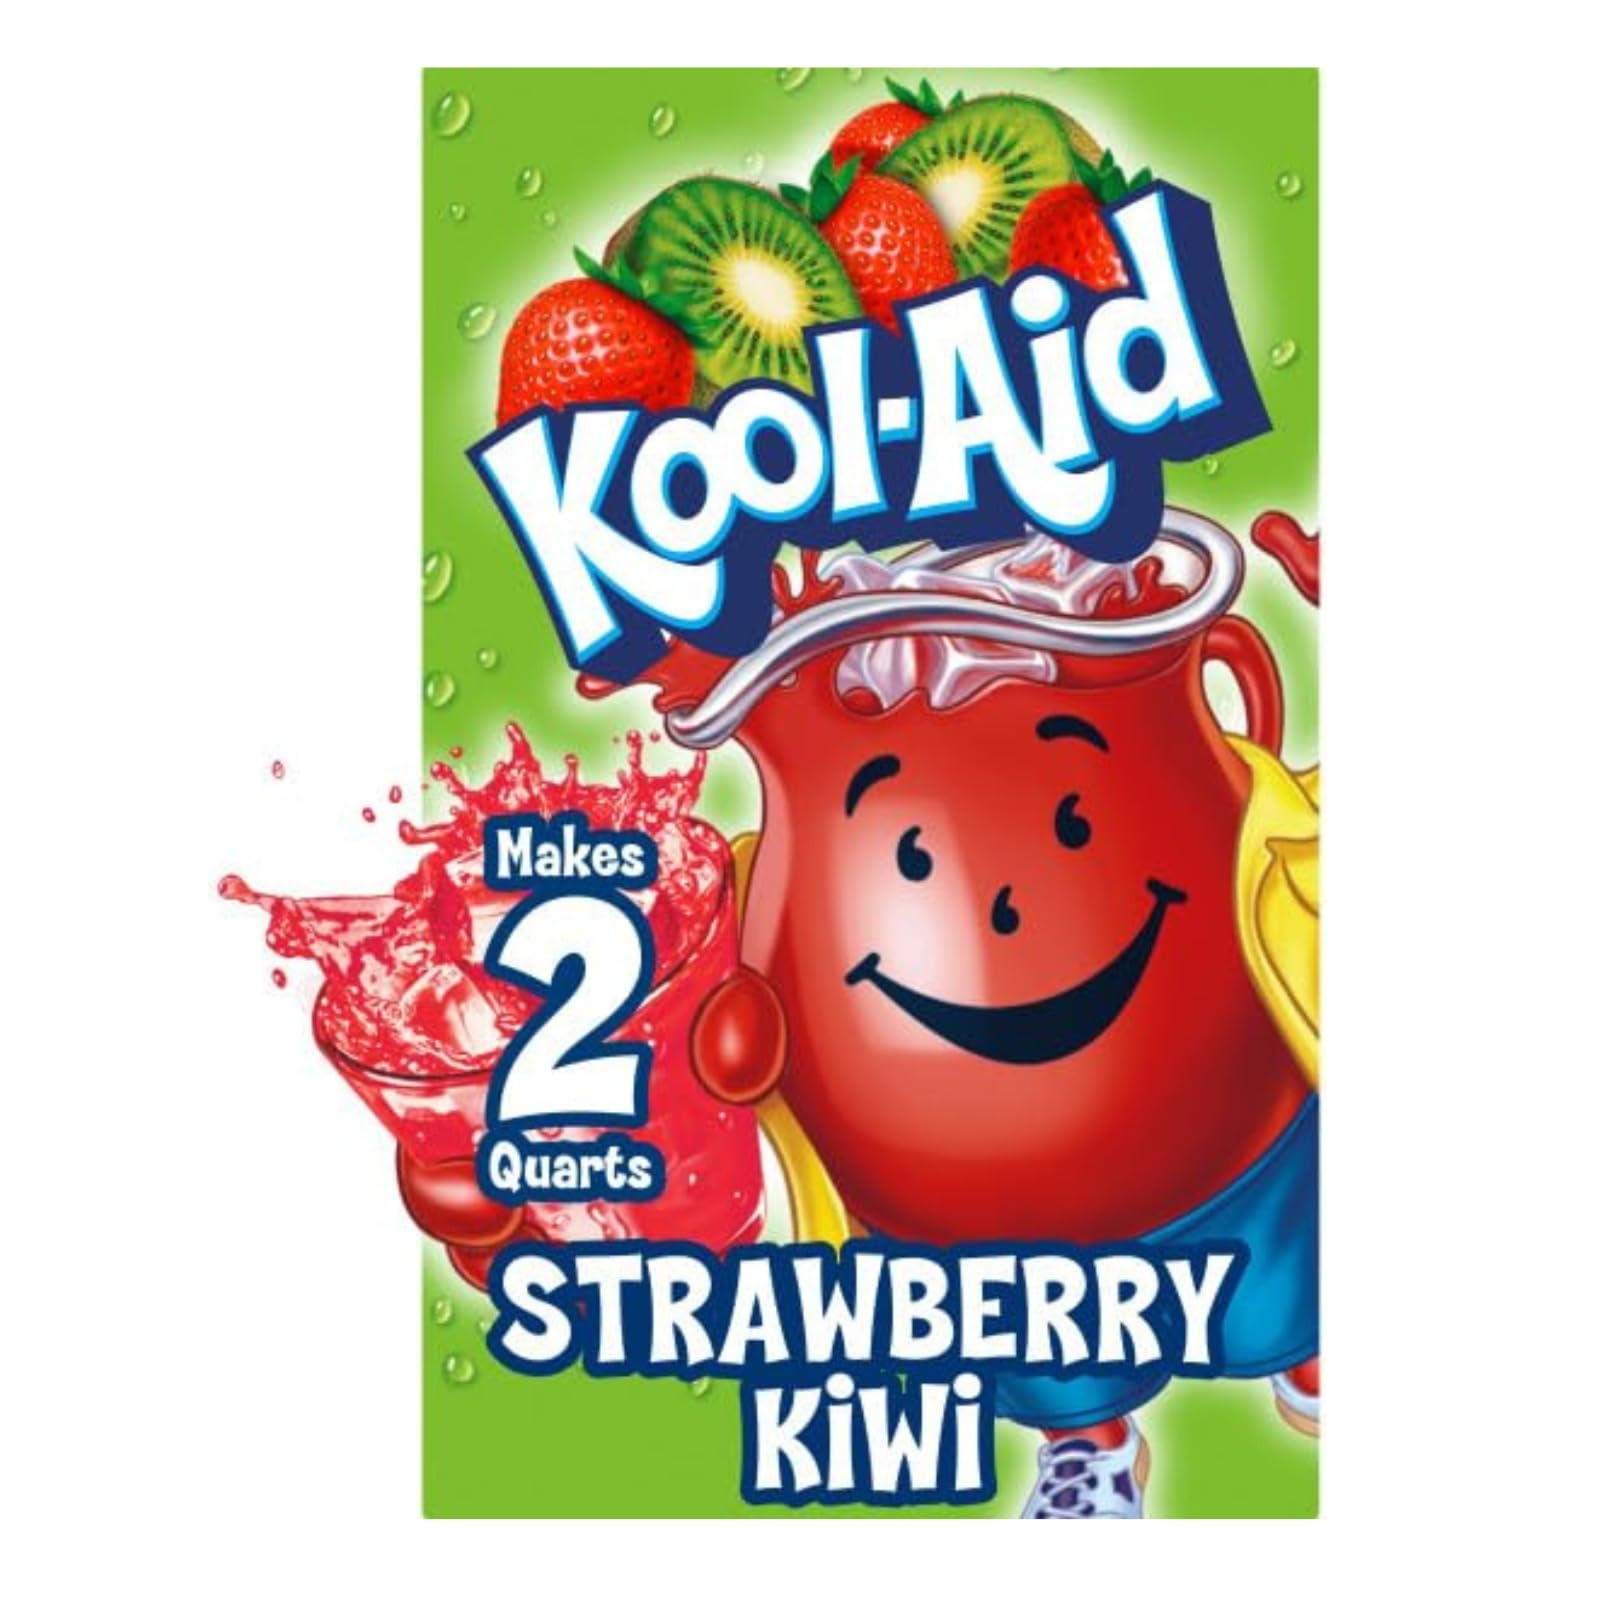
Item Name: Kool-Aid Unsweetened Caffeine Free Strawberry Kiwi Zero Calories Powdered Drink Mix 192 Count Pitcher Packets
Bullet Point 1: KOOL AID DRINK MIX PACKET: One 0.17 oz packet of Kool-Aid Artificially Flavored Strawberry Kiwi Unsweetened Powdered Drink Mix
Bullet Point 2: MAKES A 2 QT PITCHER: One packet of Kool-Aid Artificially Flavored Strawberry Kiwi Unsweetened Powdered Drink Mix makes a 2 quart pitcher
Bullet Point 3: JUST ADD WATER & SUGAR: Powdered drink mix packet makes it easy to prepare a tasty drink — just mix with water and sugar
Bullet Point 4: STRAWBERRY KIWI FLAVOR: Bursting with refreshingly sweet strawberry kiwi flavor
Bullet Point 5: CAFFEINE FREE: Unsweetened strawberry kiwi drink mix powder is a good source of vitamin C and contains no caffeine
Bullet Point 6: ENJOY ON THE GO: Combine powdered strawberry kiwi drink mix with sugar in a bottle of water to take on-the-go
Bullet Point 7: SEALED PACKET: Drink mix packets are individually sealed until you're ready to enjoy
Value: 32.64
Unit: Ounce

Price: 10.95